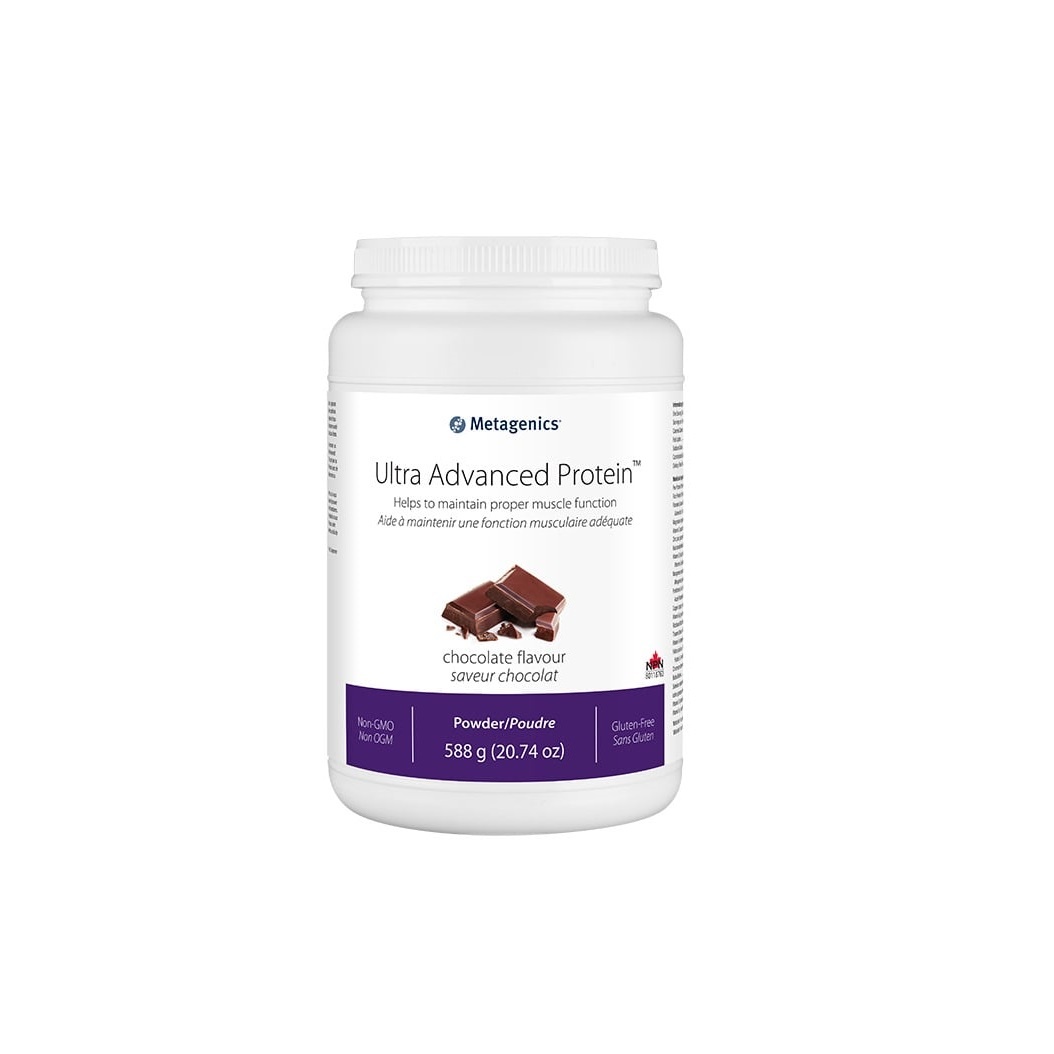
Ultra Advanced Protein Chocolate Flavour 14 Servings
Helps to maintain proper muscle function Non-Medicinal Ingredients: Oat fibre, natural flavours, cocoa powder, olive oil, L-leucine, L-threonine, L-isoleucine, L-valine, silicon dioxide, L-lysine HCl, guar gum, xanthan gum, monk fruit extract, and rosemary extract. Recommended Use: Helps in energy metabolism, tissue formation and bone development. Provides support for healthy glucose metabolism and helps the body to metabolize carbohydrates, fats, and proteins. Helps to maintain immune function and produce and repair connective tissue. Provides antioxidants for the maintenance of good health and helps protect against the damage caused by free radicals. Recommended Dose: Adults blend, shake, or briskly stir 2 scoops (46 grams) of Ultra Advanced Protein with 237-296 mL (8-10 fl. oz.) of chilled water 1-2 times daily or as recommended by your healthcare practitioner. Take a few hours before or after taking other medications or natural health products. This product is non-GMO and gluten-free. Caution: : Do not use this product if you are pregnant or breastfeeding. People sensitive to nicotinic acid may experience flushing of the skin that is generally mild and transient. Consult a healthcare practitioner prior to use if you have diabetes, a kidney disorder, a history of non-melanoma skin cancer, or for use beyond 6 months. Keep out of reach of children. Do not use if safety seal is missing or broken. Keep tightly closed in a cool, dry place. † Metafolin® is a registered trademark of Merck KGaA, Darmstadt Germany Label & Product Facts Ingredient Amount Per Serving Information per Serving: Serving Size 2 Level Scoops (42 g) Servings per Container 14 Calories 140 Fat 5g Sodium 180 mg Carbohydrate 10 g Dietary Fiber 5 g Medicinal Ingredients Information per Serving: Amount Per Serving Pea Protein 14 g Rice Protein 3 g Flaxseed (Linum usitatissimum) (500 mg alpha-Linolenic acid) 2.5 g Magnesium (magnesium citrate) 150 mg Vitamin C (ascorbic acid) 30 mg Zinc (zinc gluconate) 11.2 mg Niacinamide 7.7 mg Vitamin E (d-alpha tocopheryl acetate) 5 mg AT Manganese (manganese gluconate) 1.5 mg Pantothenic Acid (calcium d-pantothenate) 2.5 mg Copper (copper gluconate) 1.5 mg Vitamin B 6 (pyridoxine HCl) 0.5 mg Riboflavin 0.42 mg Thiamin (thiamin HCl) 0.37 mg Vitamin A (retinyl palmitate) 370 mcg Folate (calcium L-5-methyltetrahydrofolate † ) 185 mcg Chromium (chromium picolinate) 120 mcg Biotin 75 mcg Selenium (selenomethionine) 52 mcg Iodine (potassium iodide) 37 mcg Vitamin D (cholecalciferol) 10 mcg Vitamin B 12 (methylcobalamin) 1.5 mcg
Brand: Metagenics
Category: Health & Beauty > Health Care > Fitness & Nutrition > Vitamins & Supplements > Protein Supplements